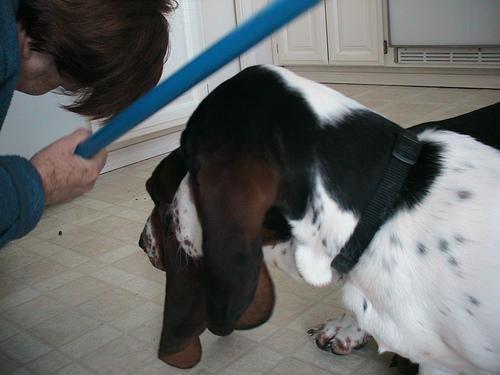
basset hound